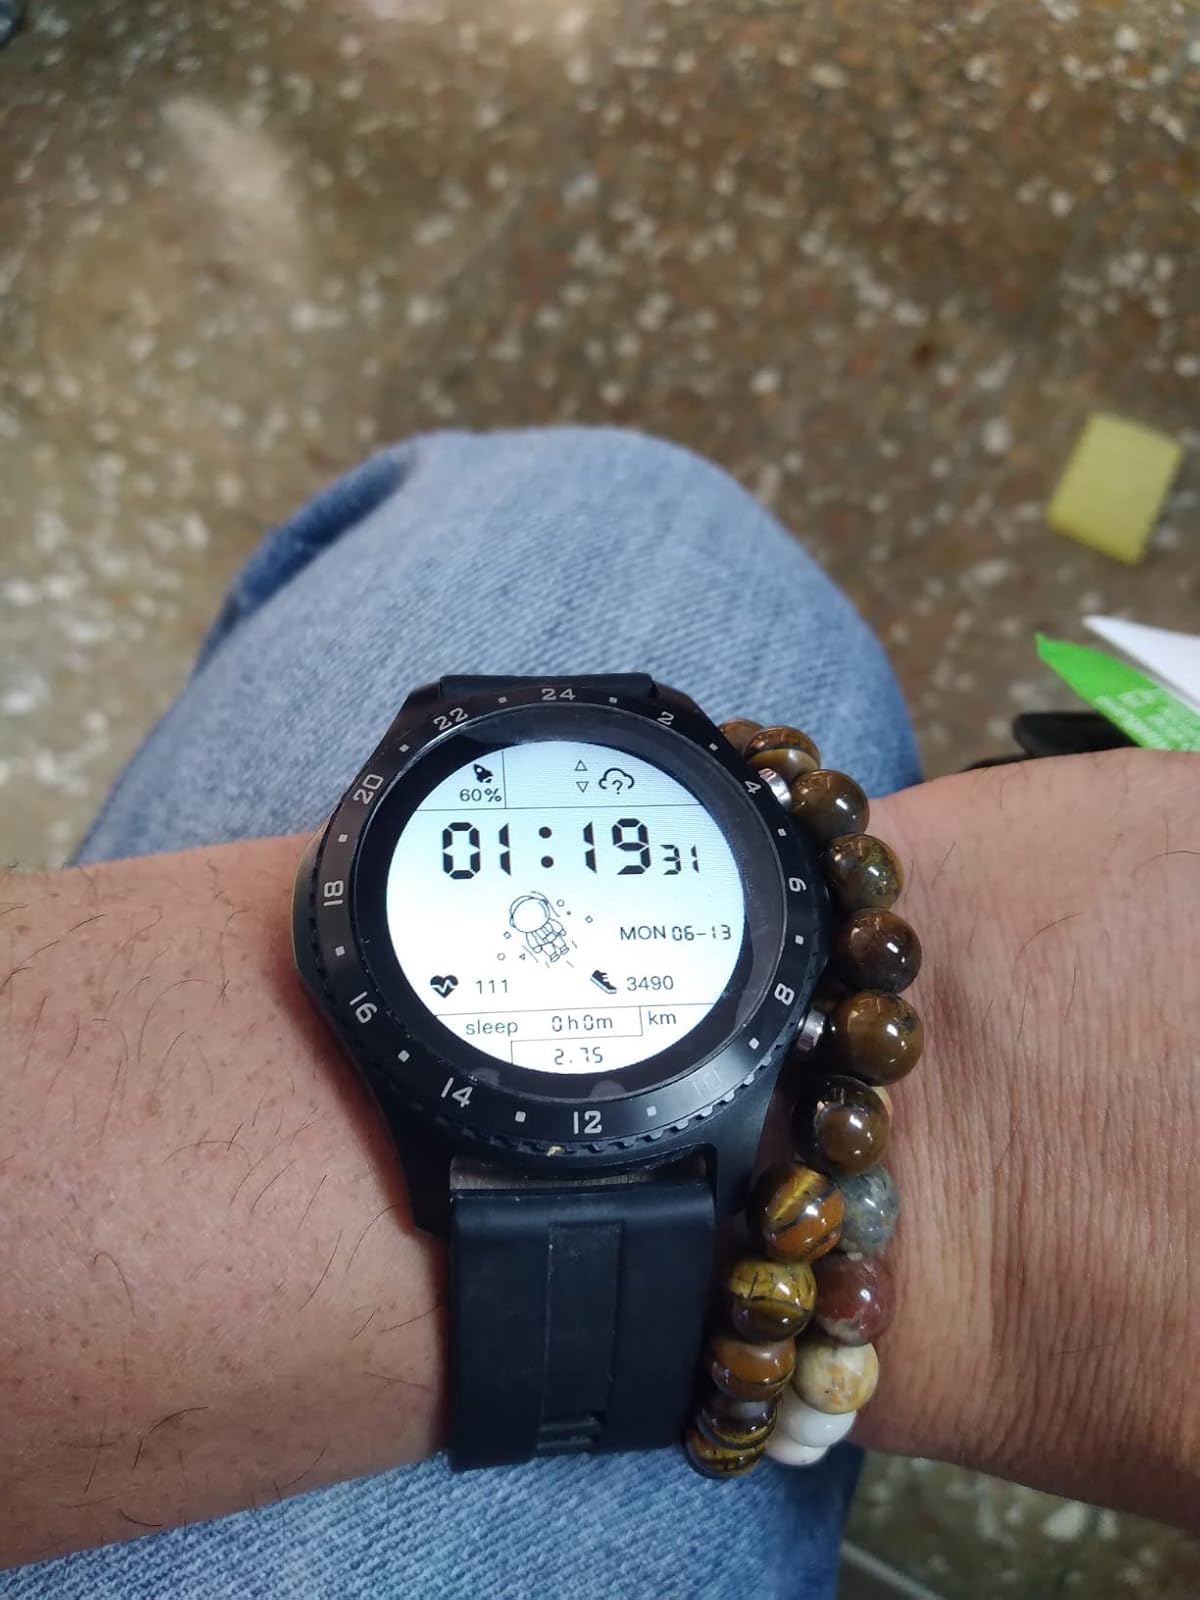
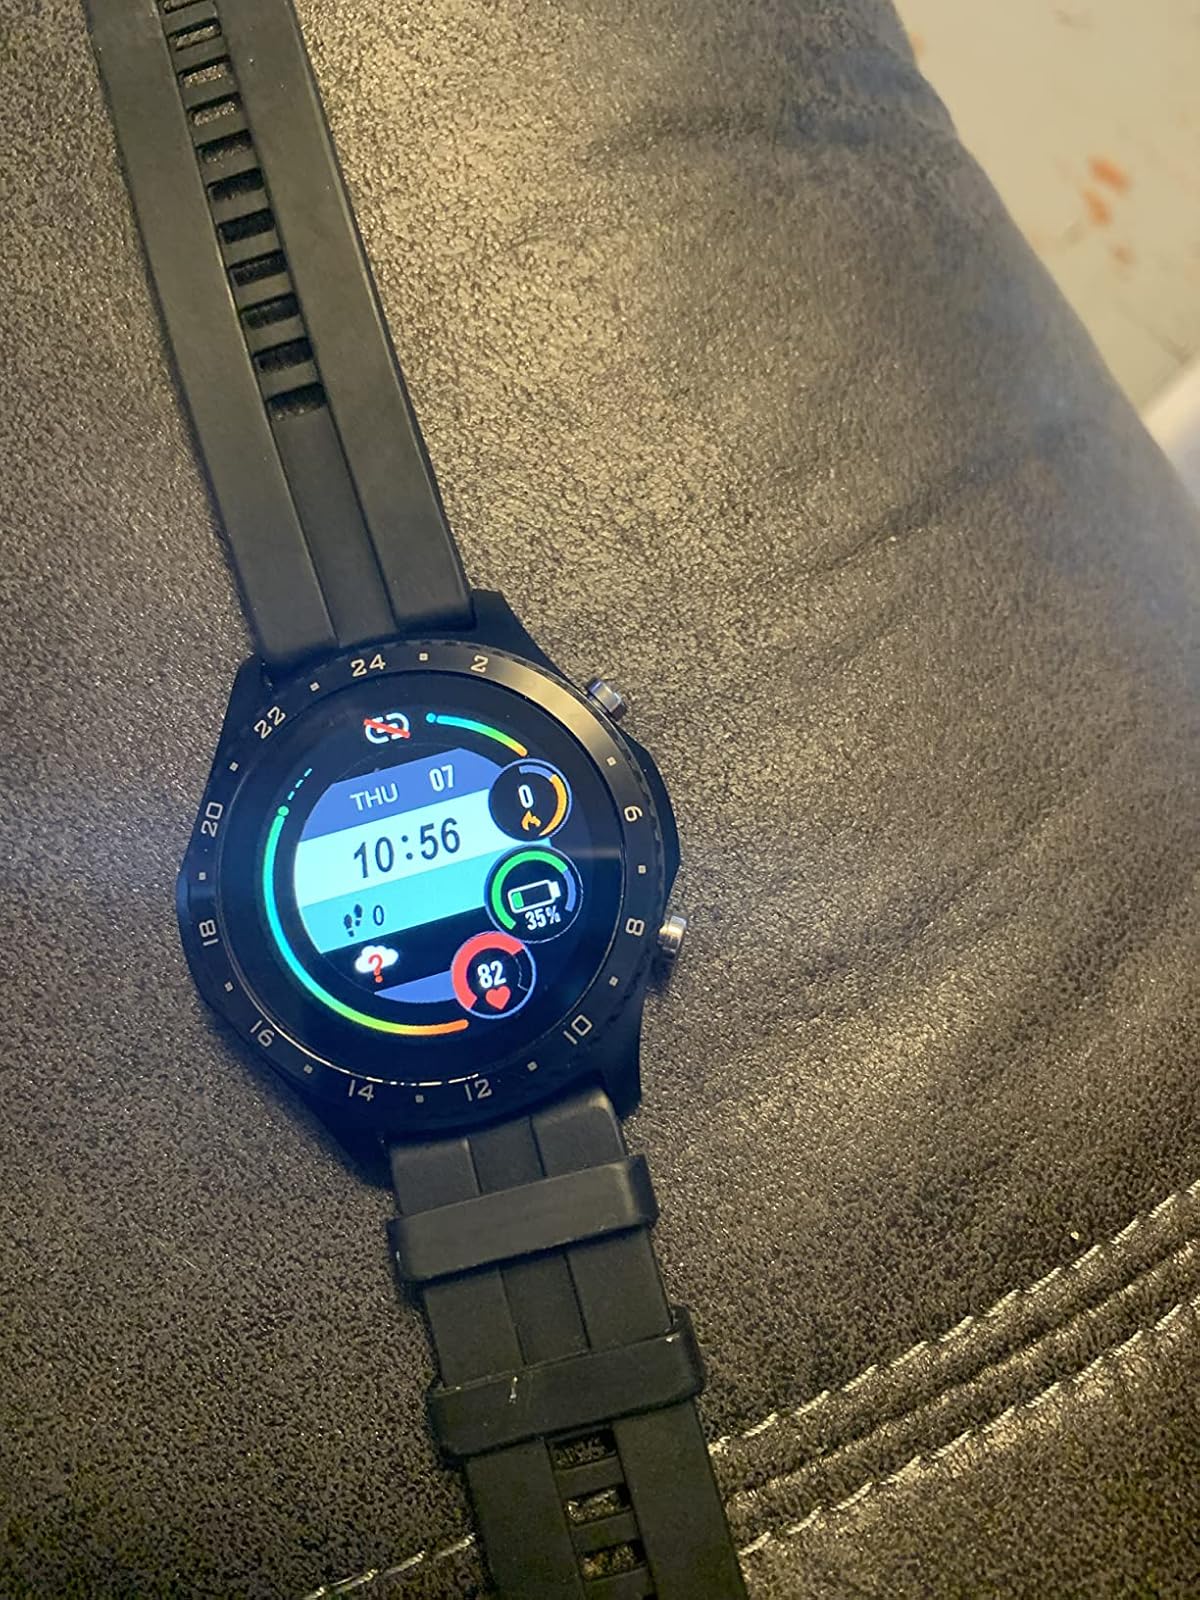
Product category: smartwatch
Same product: yes